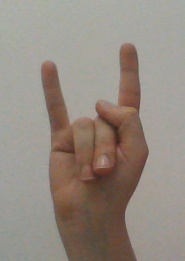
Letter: la